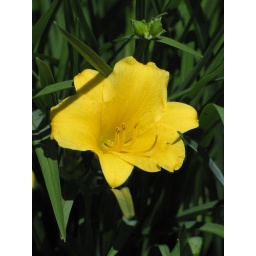
Hidden in the bushes..... this yellow flower is still very pretty...      Summer flowers are pretty!